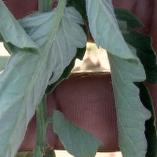
Crop: Tomato
Condition: bacterial-floundering-d